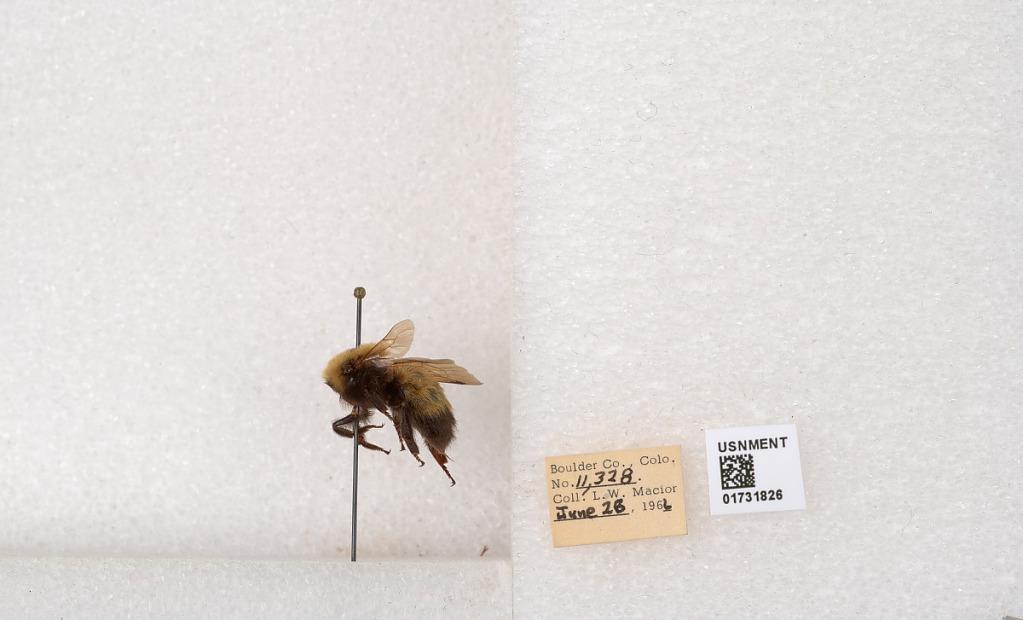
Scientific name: Bombus (Bombus) nevadensis Cresson